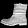
Label: Ankle boot